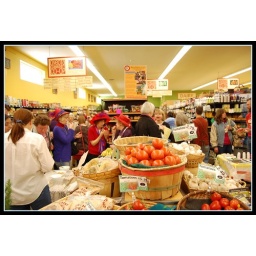
I don't know where the red hat ladies invasion came from, but a good time was had by all.